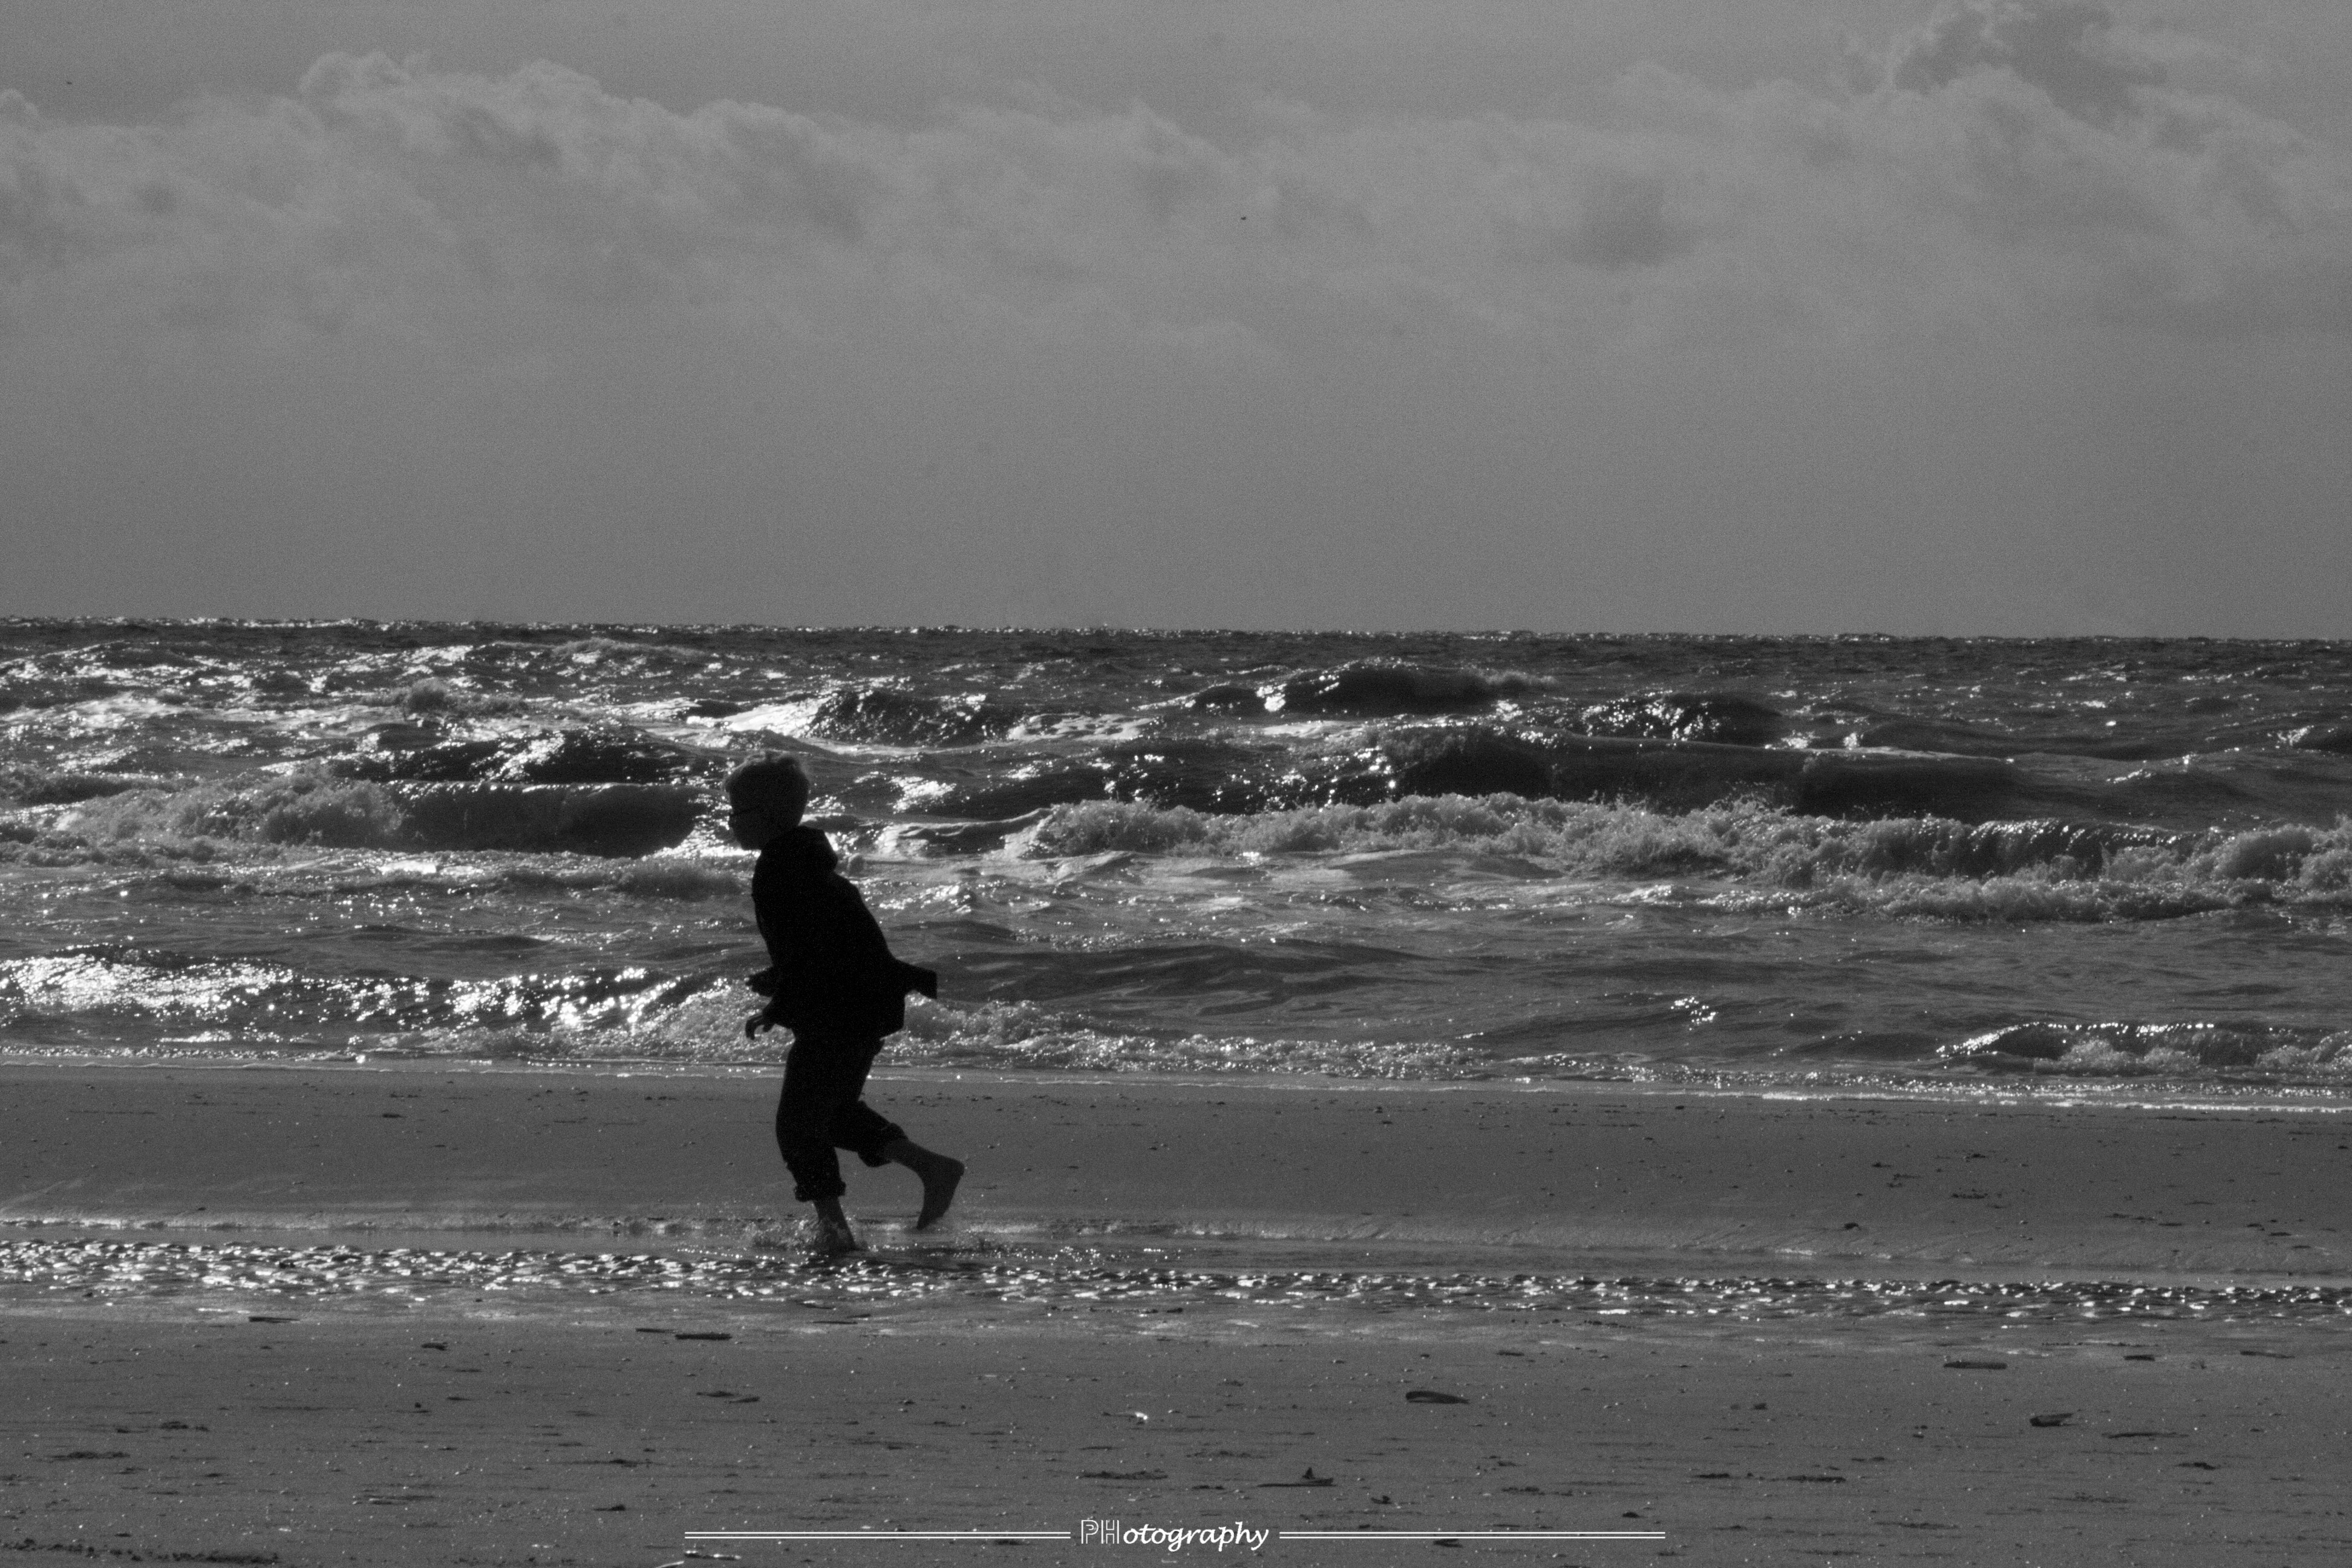
playing, bw, water, cloud, sky, vertebrate, People in nature, beach, coastal and oceanic landforms, black and white, flash photography, happy, wind wave, horizon, People on beach, sand, calm, landscape, shore, fun, recreation, wave, coast, monochrome photography, wind, ocean, walking, monochrome, evening, shadow, tide, child, rock, winter, silhouette, sea, reflection, dusk